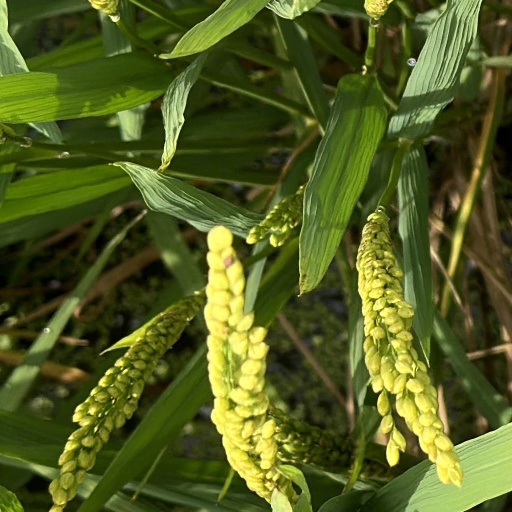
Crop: rice